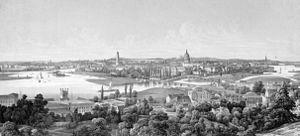
Karl Friedrich Wilhelm Ulrich Moritz von Hirschfeld, né le 4 juillet 1790 à Halberstadt, mort le 13 octobre 1859 à Coblence, est un militaire prussien qui a combattu pendant les guerres napoléoniennes dans l'armée prussienne puis dans un corps de volontaires allemands, la Schwarze Schar, enfin dans l'armée espagnole contre les Français dans la guerre d'indépendance espagnole. Après 1814, il réintègre l'armée prussienne et participe à la répression de la révolution de 1848-1849 en Bade.